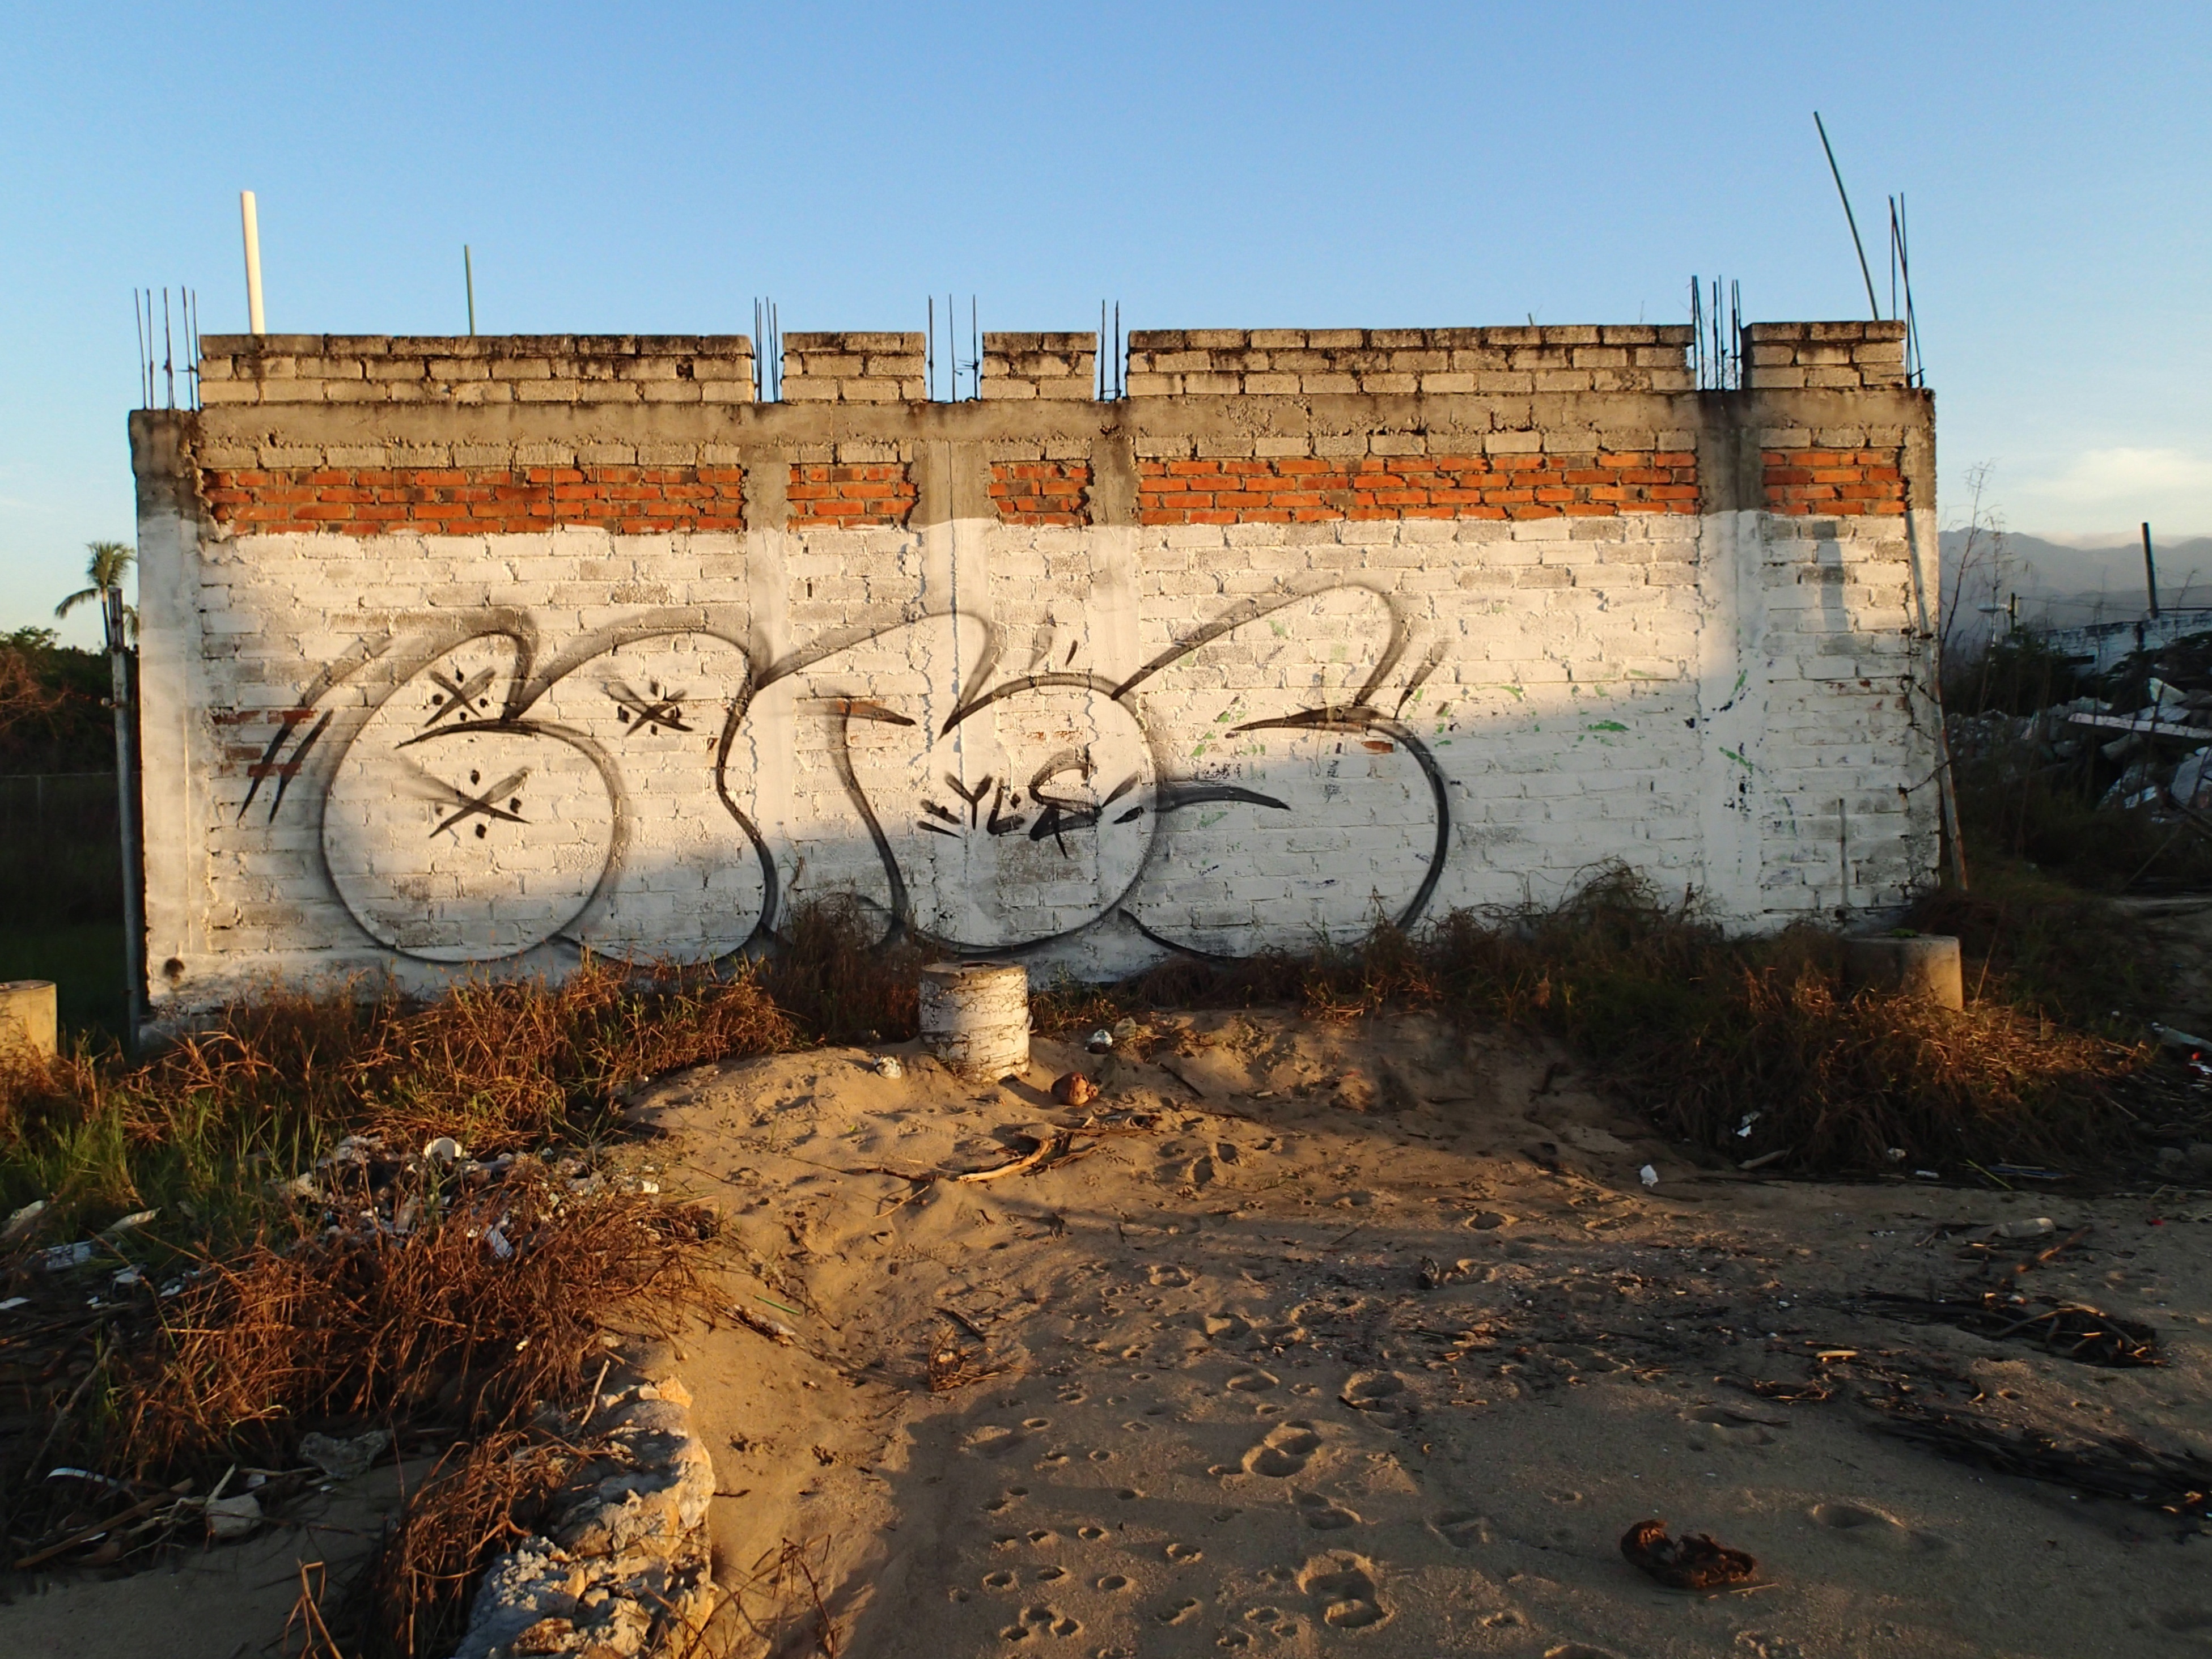
wall, graffiti, art, urban area